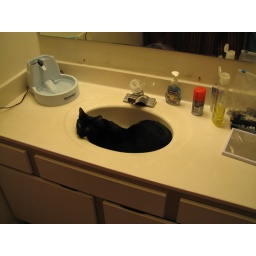
Oscar in bathroom sink